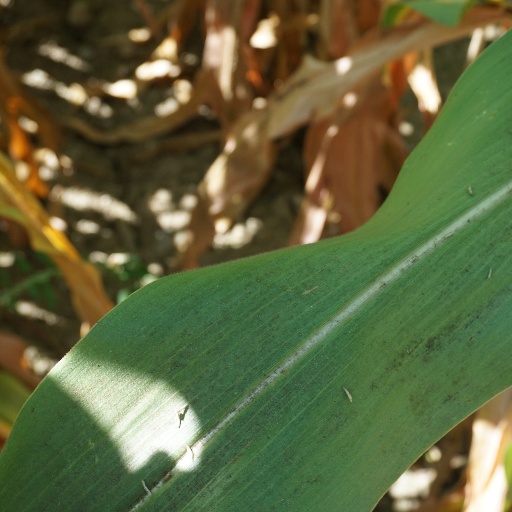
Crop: maize; corn